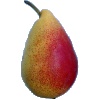
Label: Pear 2